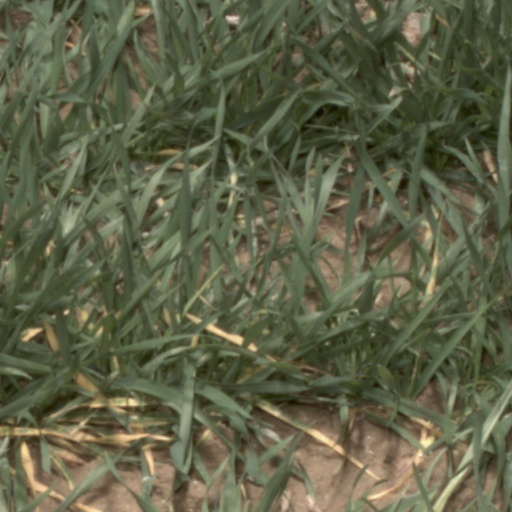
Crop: wheat